Cinema of Canada

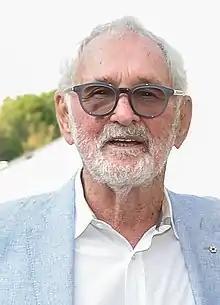
Norman Jewison founded the Canadian Film Centre

Ross McLean was working as the secretary to High Commissioner Vincent Massey when he met Grierson, and asked for Grierson to come to Canada to aide in the governmental film policy. Grierson made a report on the Canadian film industry in 1938, and the National Film Act, which he drafted, was passed in 1939 causing the creation of the NFB. Grierson became the first Film Commissioner of the NFB and served until the end of World War II. Employment rose from fifty to over seven hundred from 1941 to 1945, although it was cut by 40% after the war ended. Grierson selected McLean to work as assistant commissioner and Stuart Legg to oversee the productions.